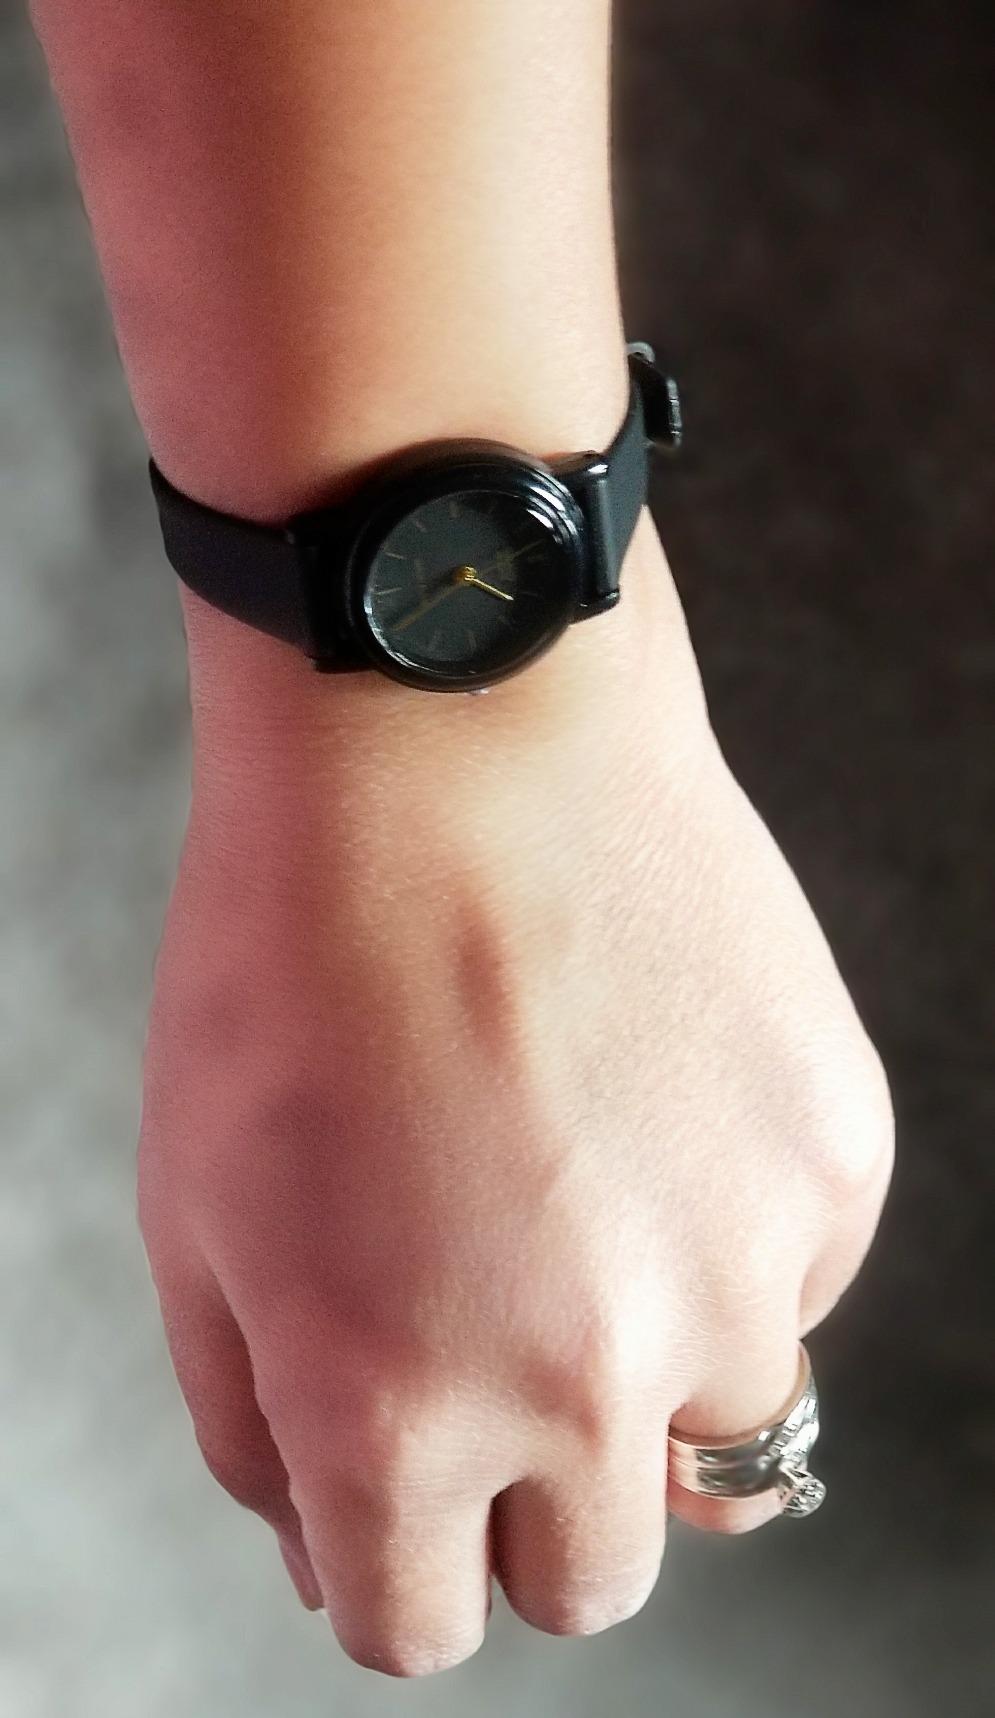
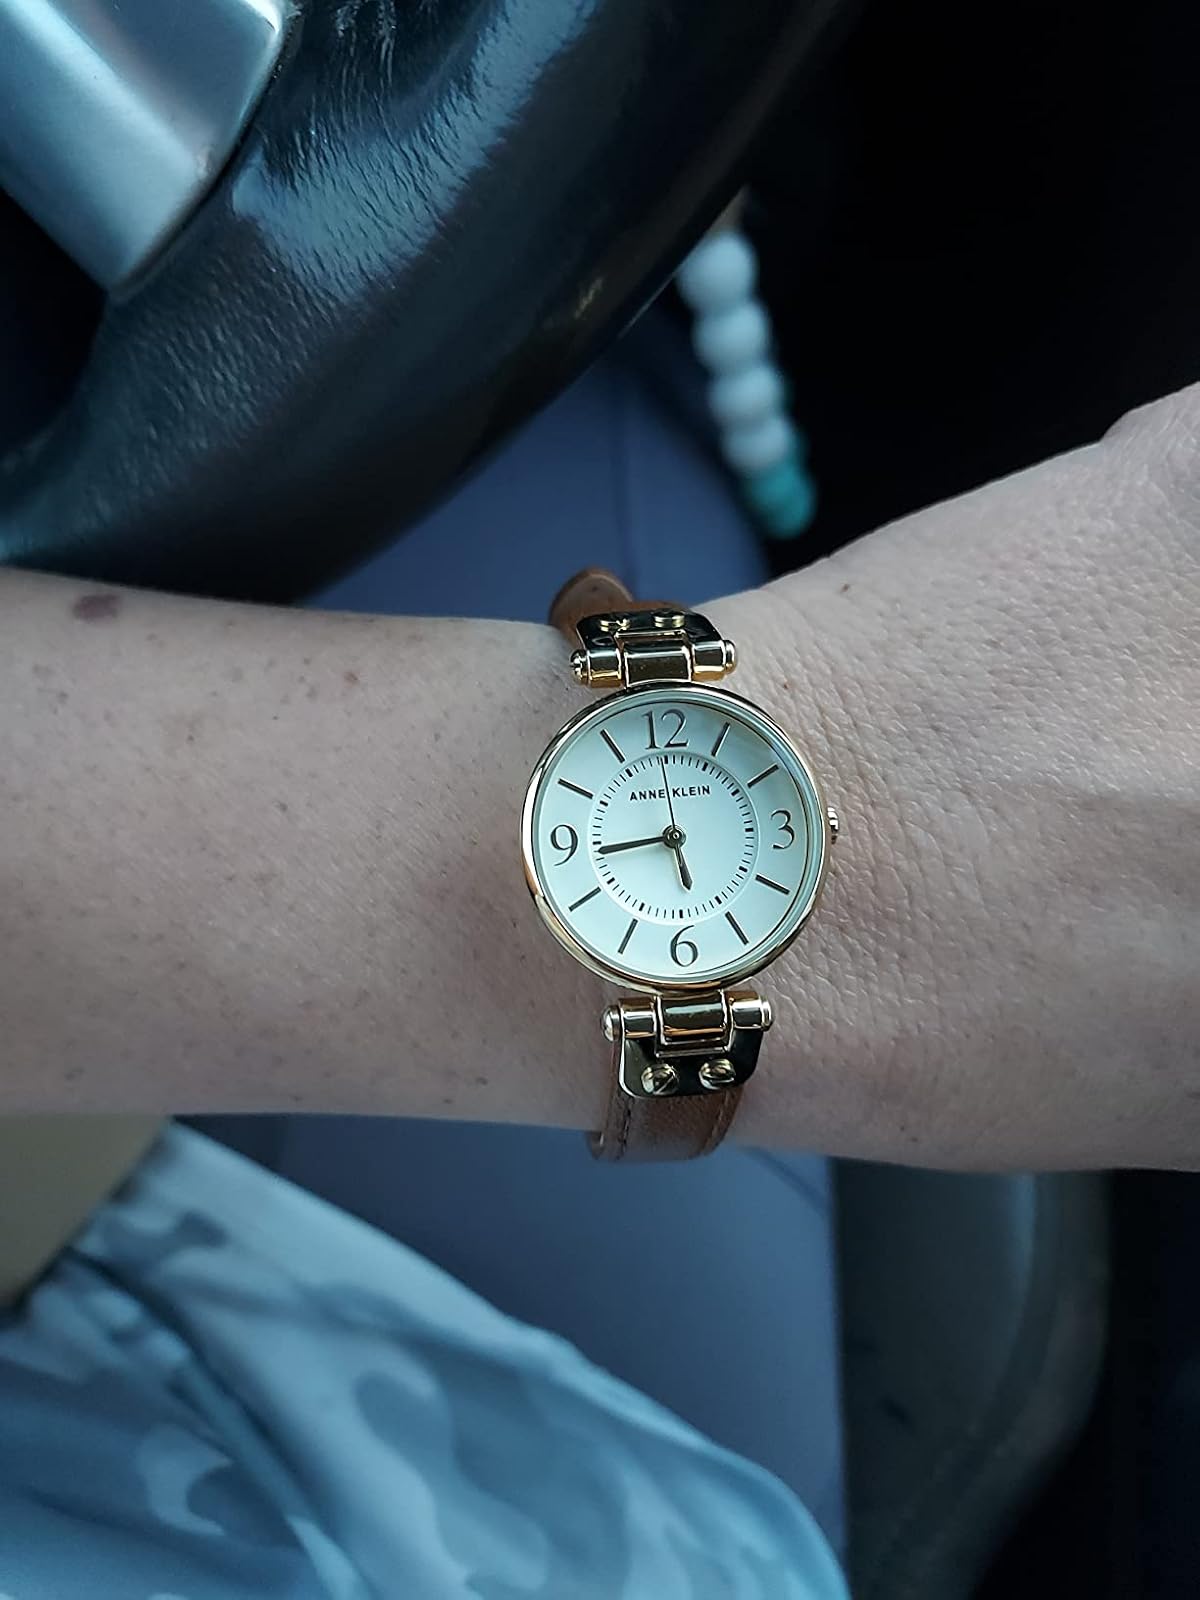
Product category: accessories_watch
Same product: no